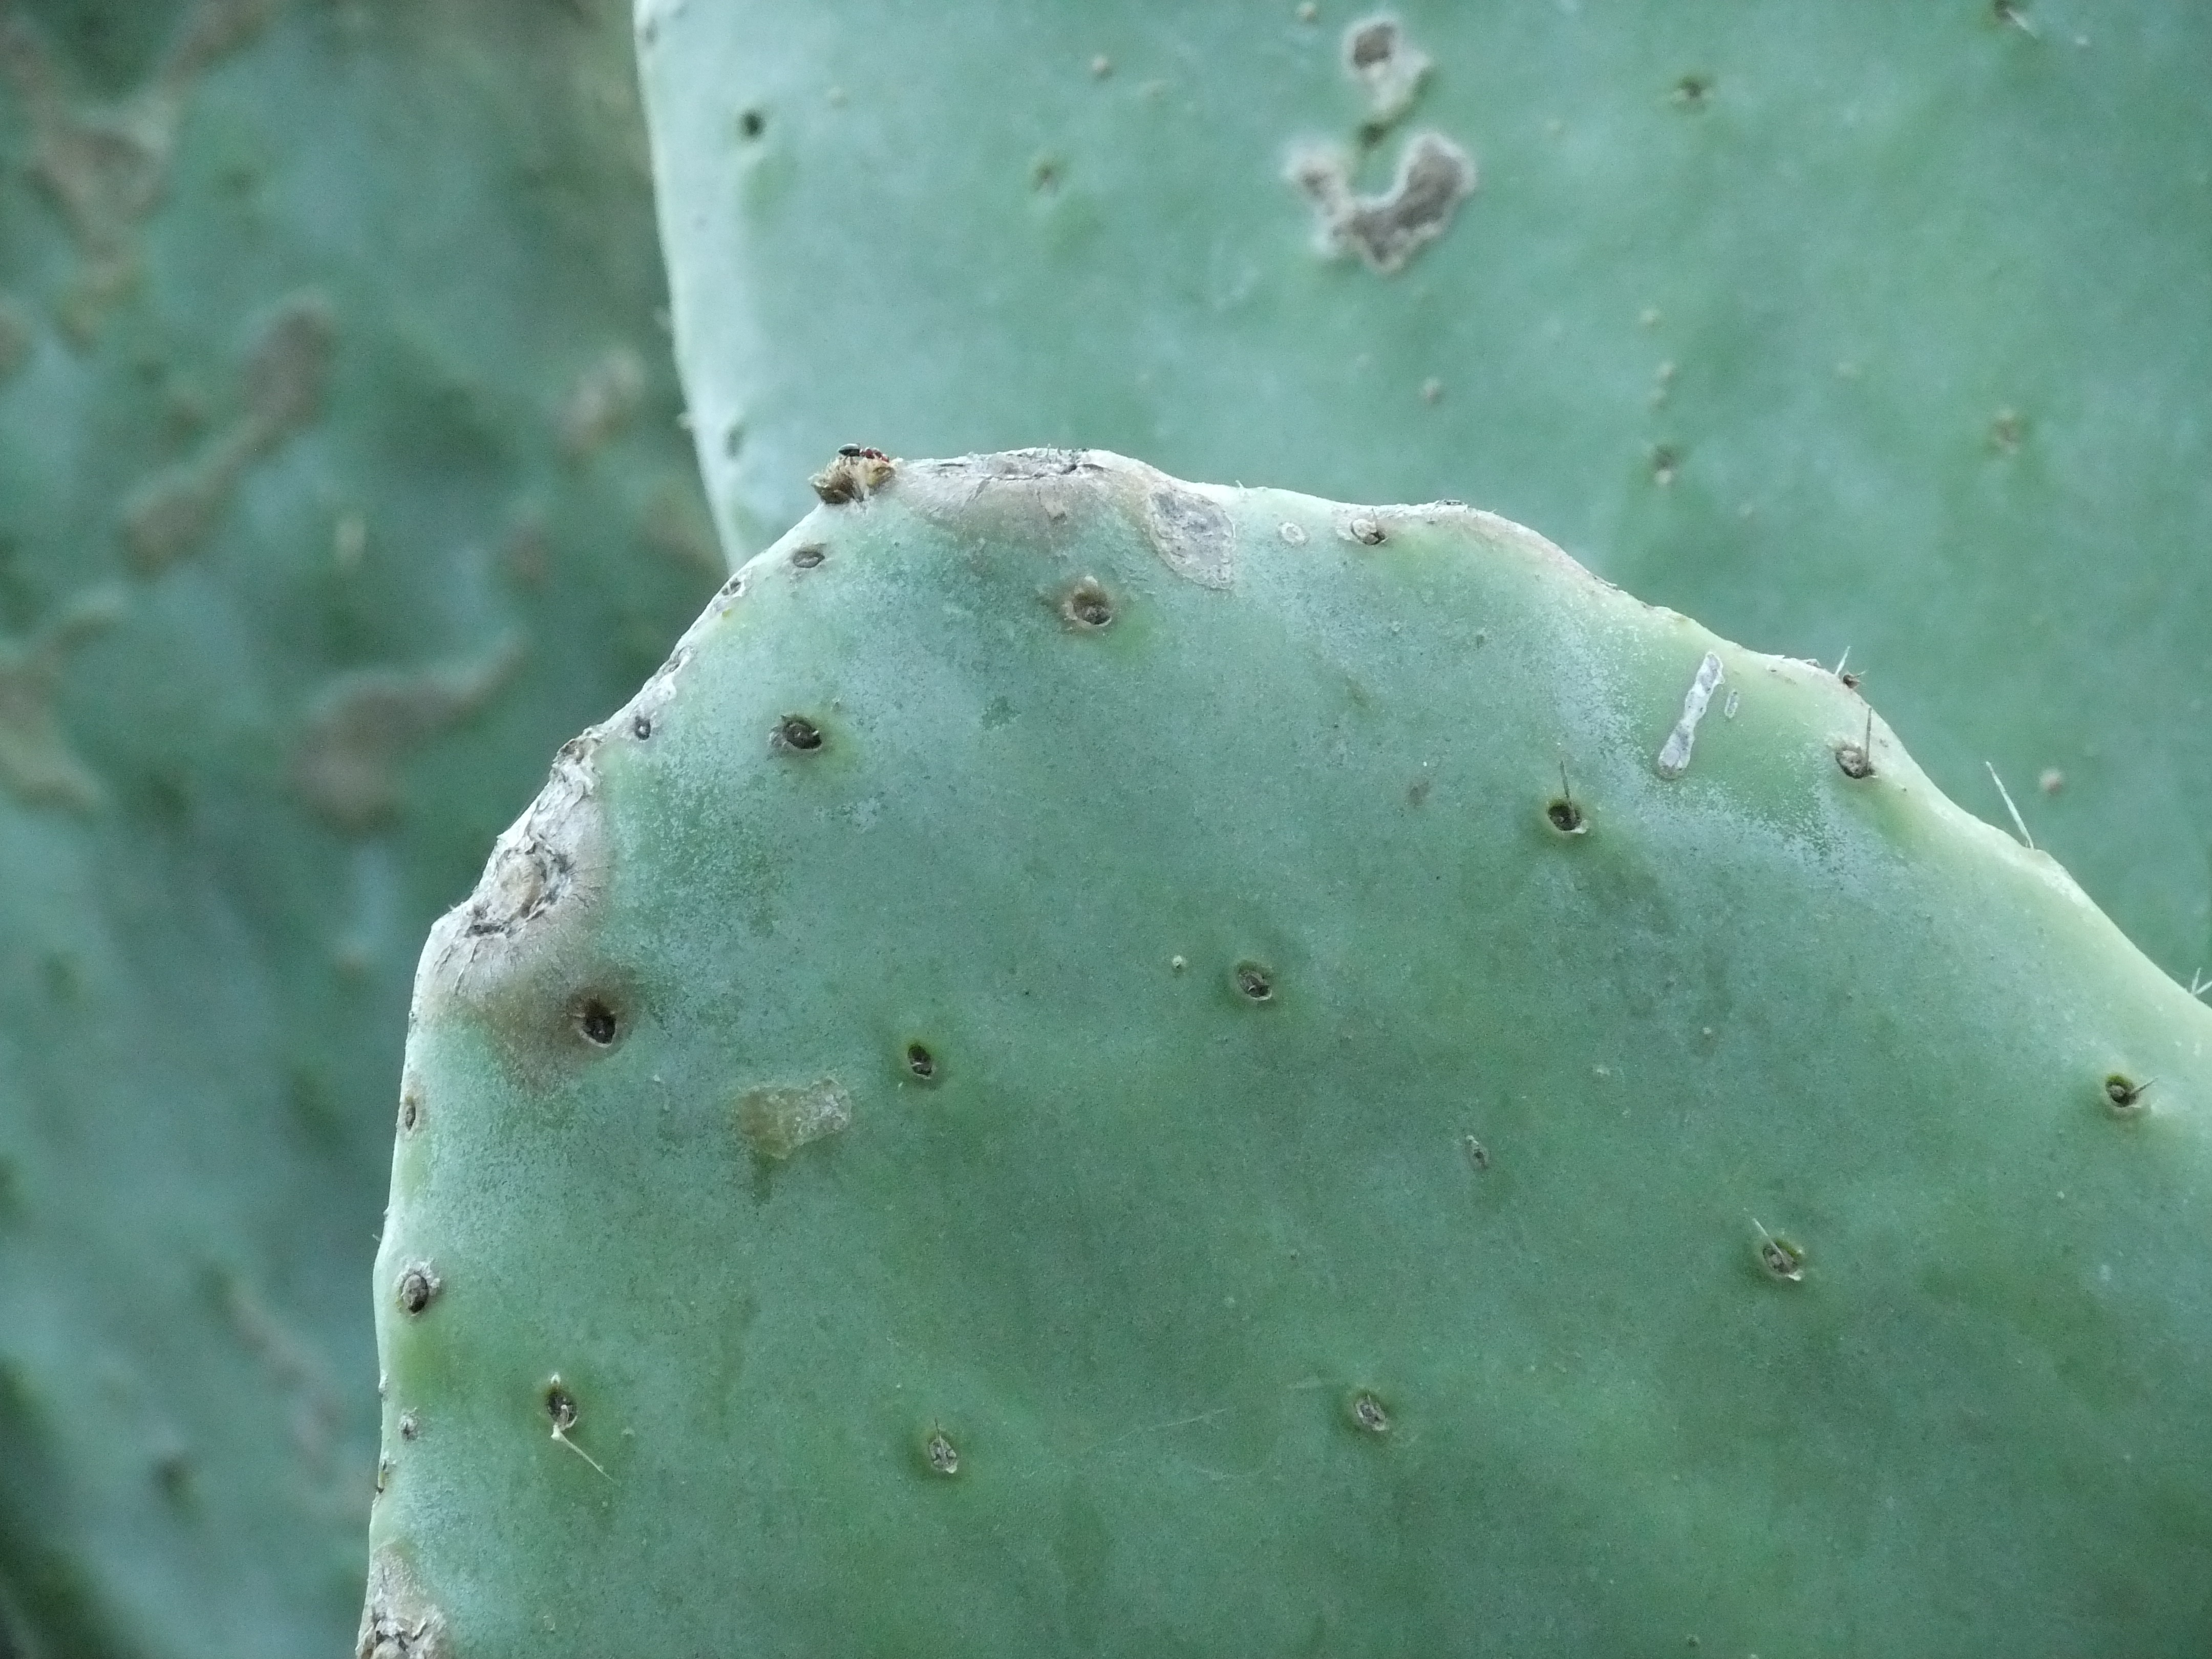
cactus, plant, leaf, flower, food, green, produce, botany, succulent, cacti, flora, botanical, caryophyllales, macro photography, flowering plant, prickly pear, plant stem, land plant, thorns spines and prickles, nopal, barbary fig